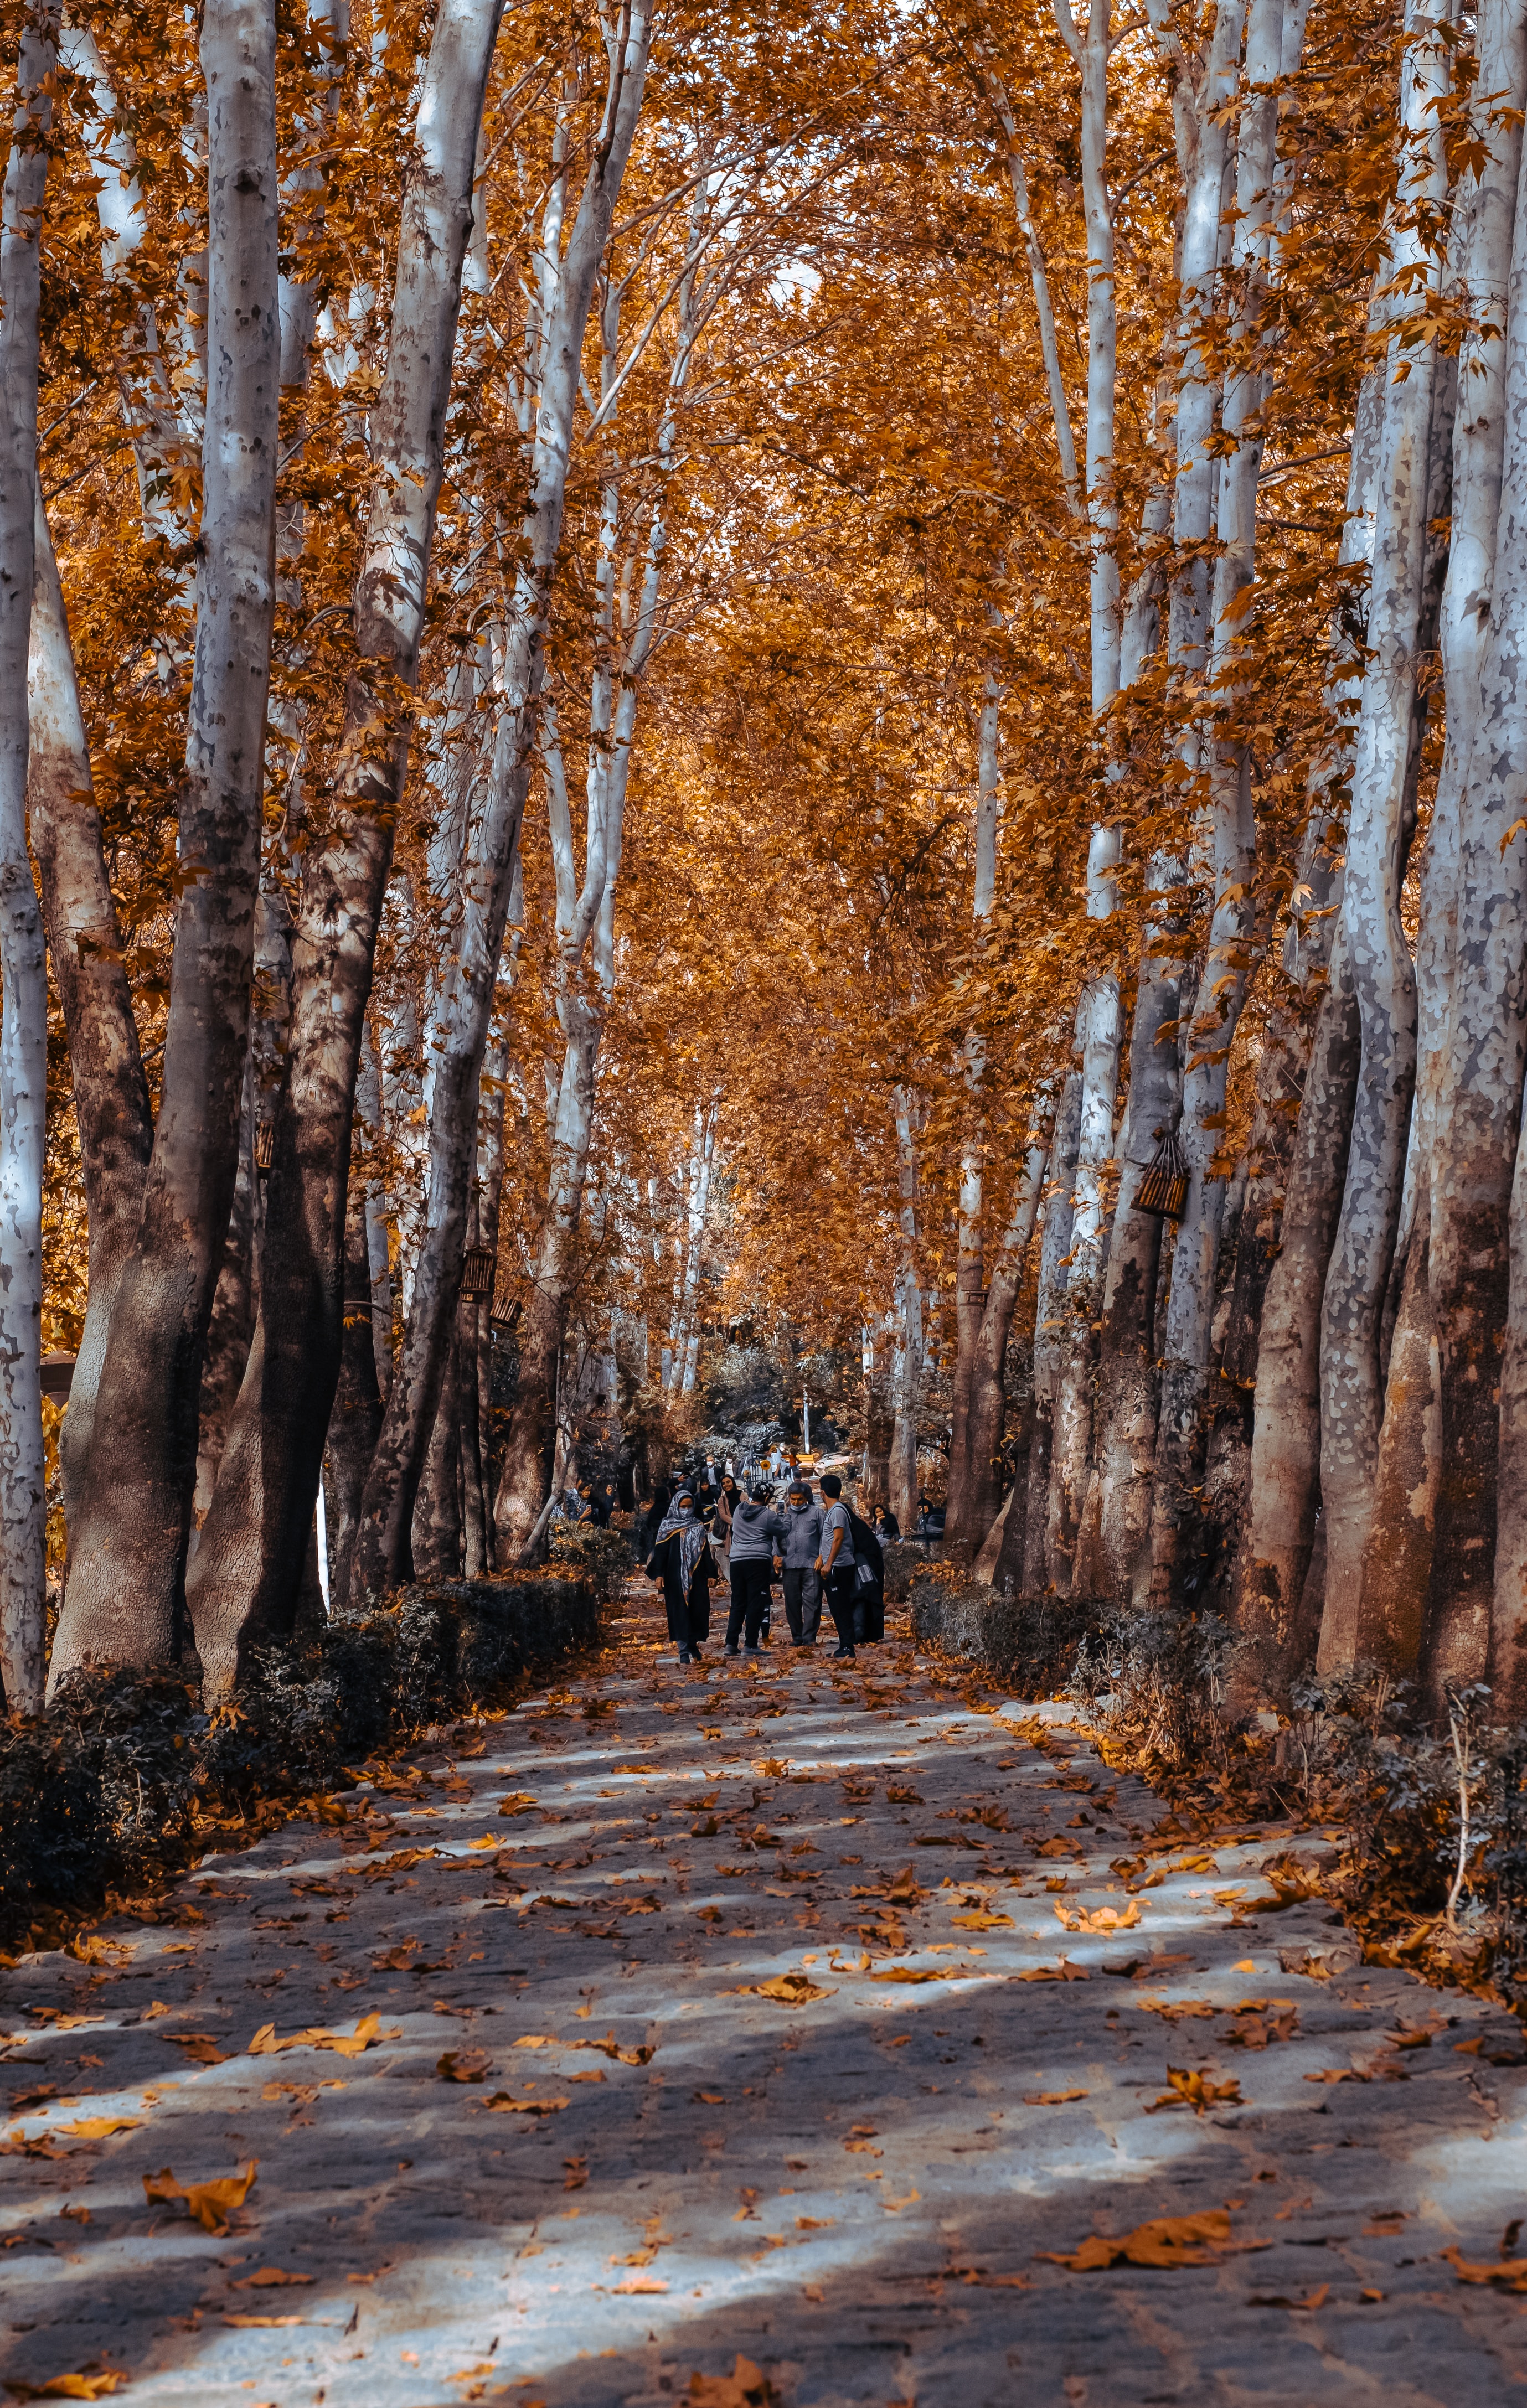
d, tree, natural landscape, nature, autumn, leaf, natural environment, woody plant, forest, grove, deciduous, plant, trunk, Northern hardwood forest, woodland, birch, wood, biome, sunlight, branch, state park, trail, temperate broadleaf and mixed forest, winter, old growth forest, path, birch family, road, plant stem, landscape, walkway, Canoe birch, thoroughfare, swamp, walking, street